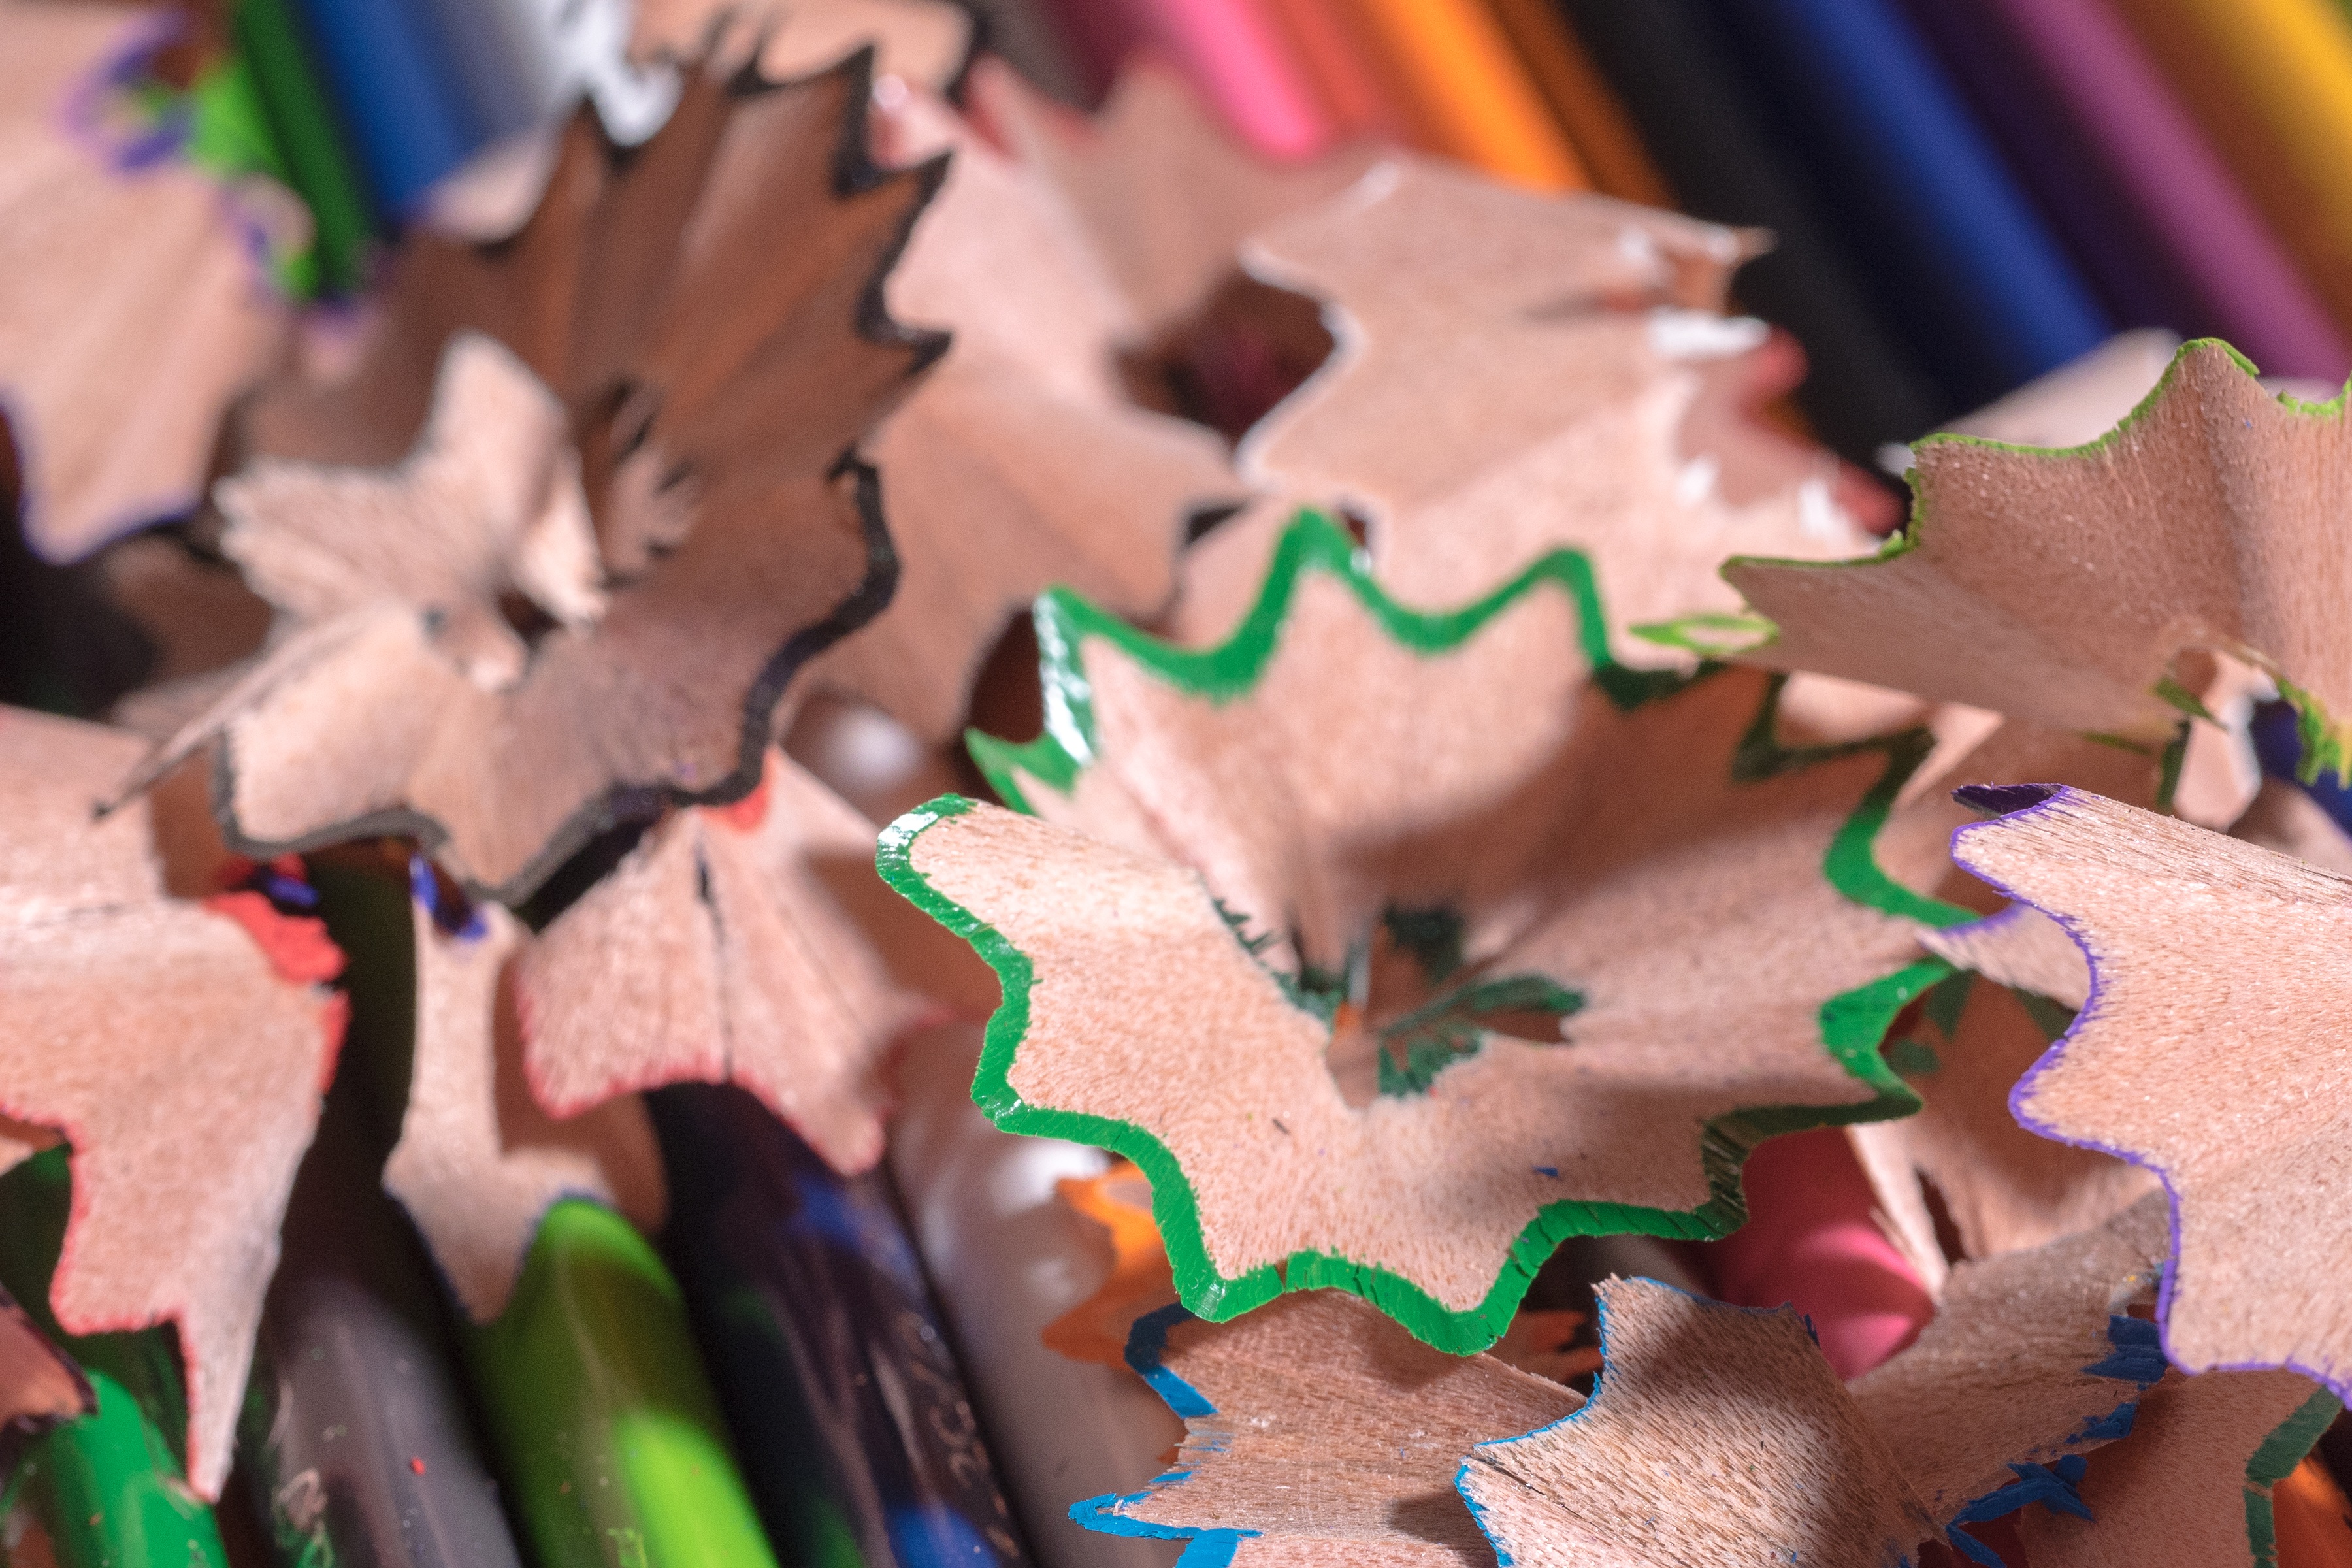
flower, food, color, macro, office, paint, colorful, close, dessert, cake, art, children, icing, pens, kindergarten, school, shavings, crayons, draw, sweetness, leave, pointed, flavor, spitzer, colored pencils, graphic design, colour pencils, wooden pegs, writing accessories, color series, holzsp hne